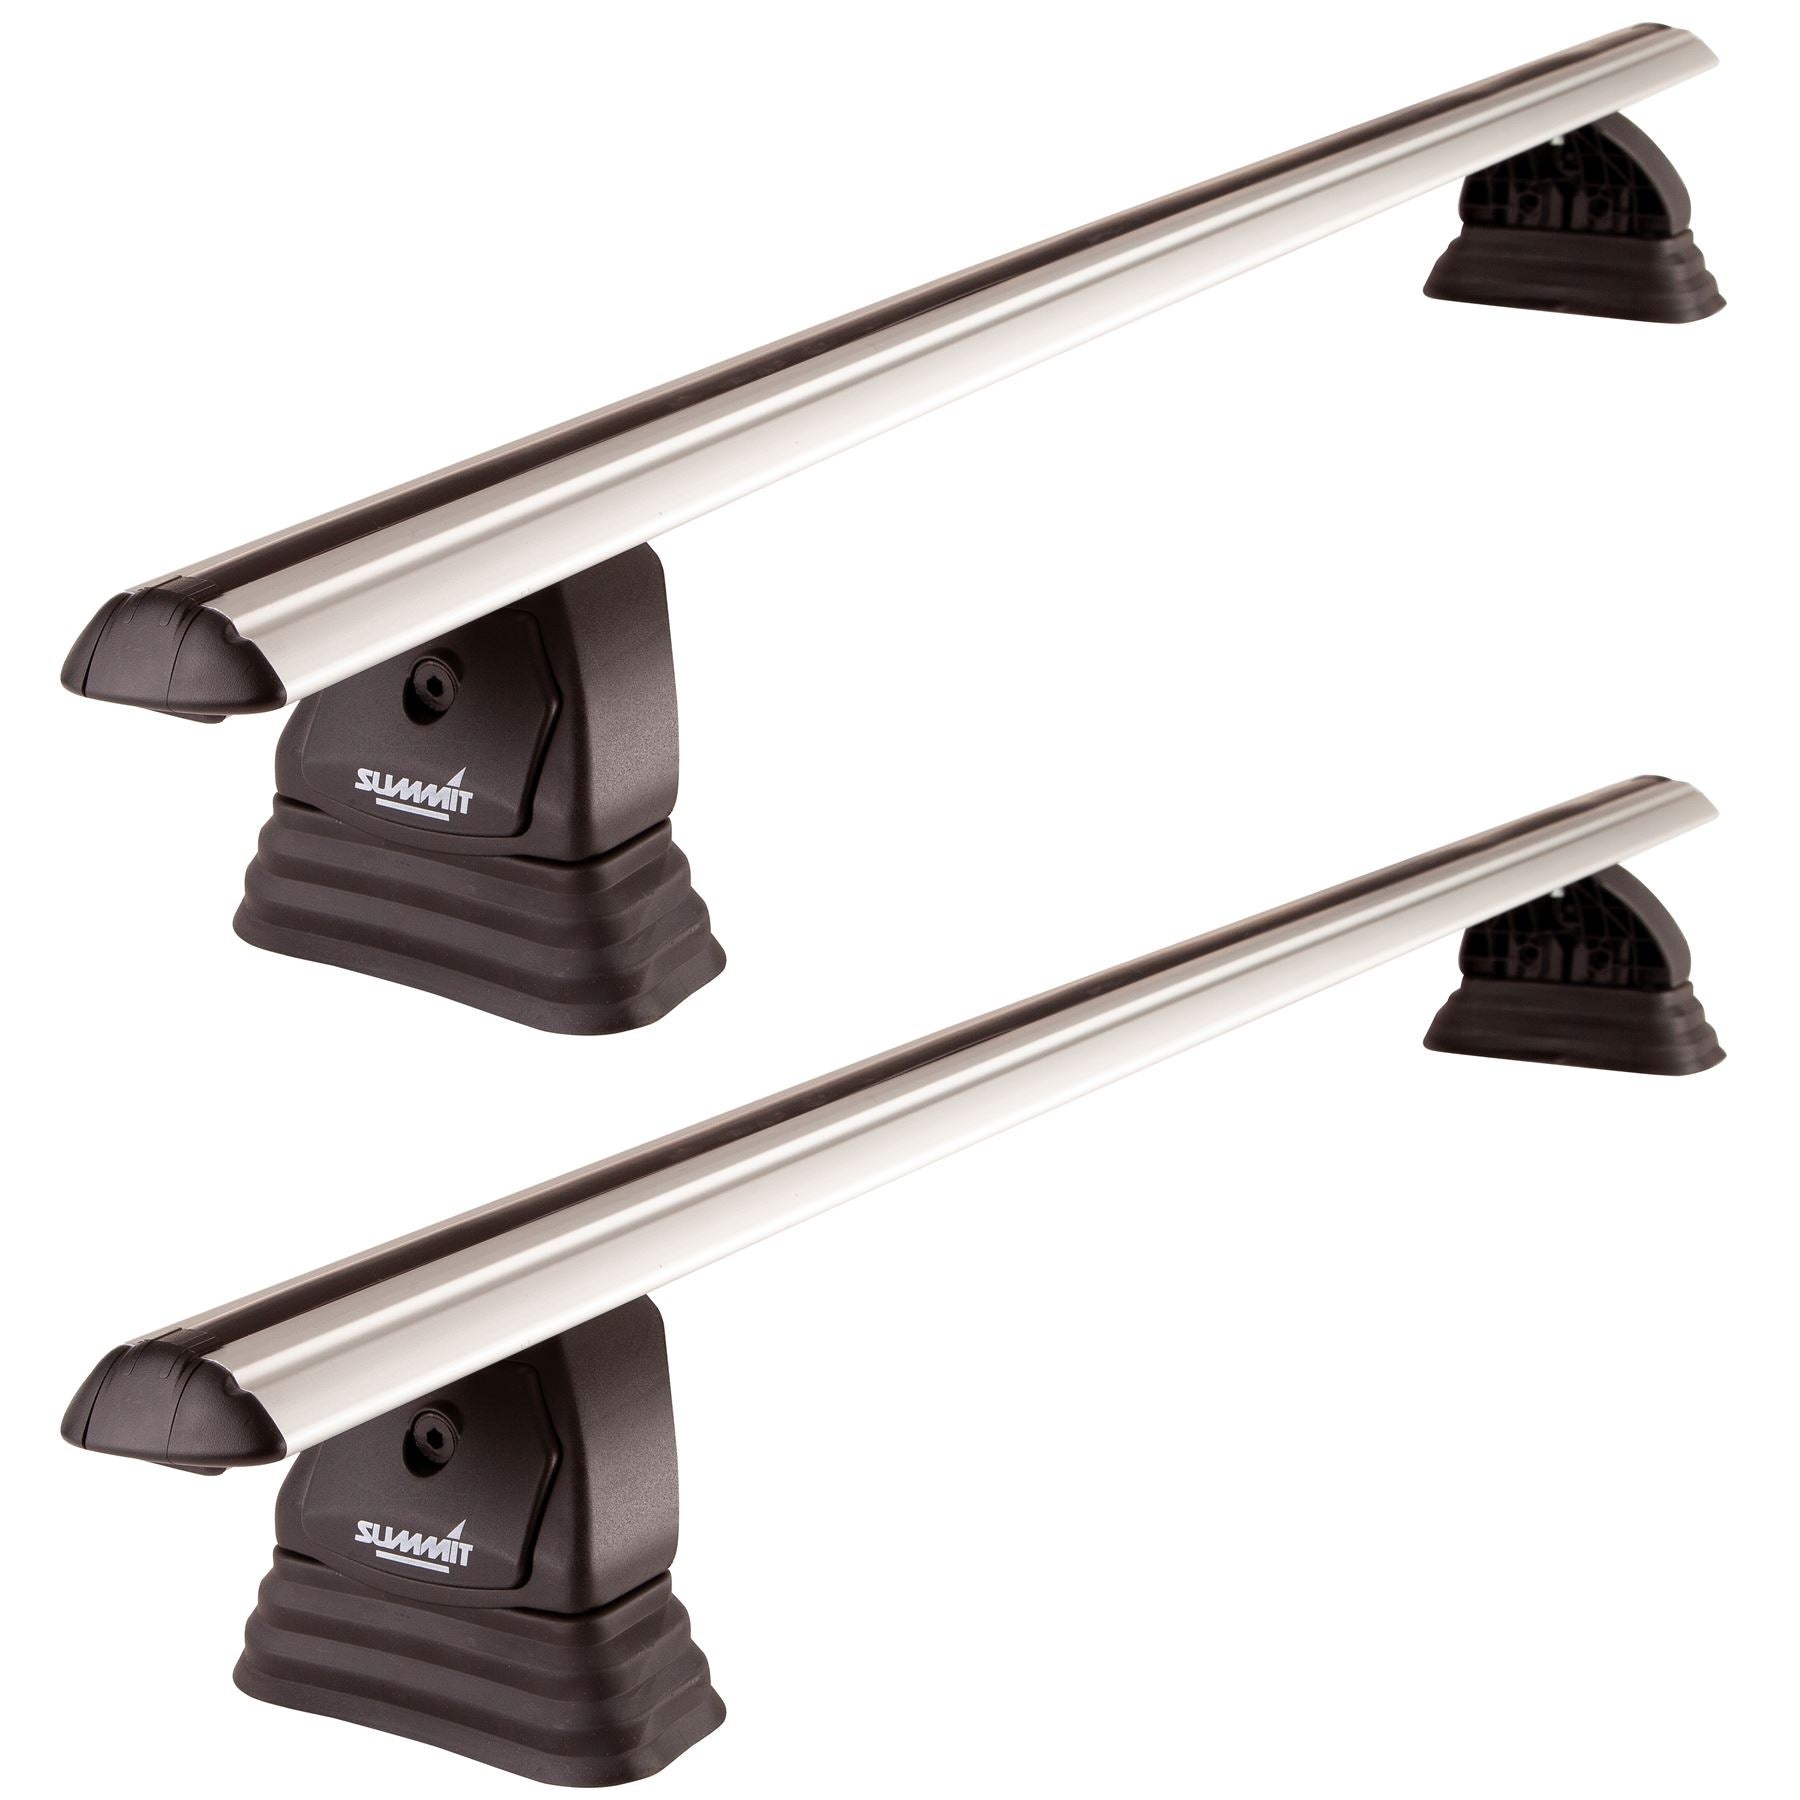
Roof Tent Bars Aluminium Roof Bars fits Peugeot Bipper   2007-2018  Van 5-dr with Fixed Point
Made for Peugeot Bipper 2007-2018 Van 5-dr with Fixed Point. Note: SURT-107 Roof Bars Heavy-Duty Roof Tent Bars by Summit Developed in collaboration with Summit , the SURT-107 Roof Bars are specifically engineered for use with roof tents. Featuring a reinforced aerodynamic aluminium profile, these premium bars provide a durable, high-strength foundation for your rooftop setup. Perfect for adventure-ready vehicles, these bars come fully pre-assembled for a quick, stress-free installation. Everything you need is included at no extra tools or parts required. Key Features: Roof Tent Ready: Designed to work seamlessly with standard roof tent mounting systems High Quality & Durable: TUV and GS certified with a 3-year guarantee Aerodynamic Shape: Reduces wind noise and helps improve fuel efficiency 20mm T-Track: Ideal for mounting roof rack accessories like awnings, bike racks, and ladders What is Included: Everything you need for installation is in the box: 2 x Reinforced aluminium roof bars 4 x Foot packs 1 x Vehicle-specific fitting kit All necessary installation tools Simple step-by-step instructions Materials: Bar: Aerodynamic silver aluminium Fitting Kit: Steel Foot Pack Covers: Black plastic Dimensions: Bar Length: 130 cm Bar Profile: 65 mm x 30 mm Total Weight: 4 kg Installation & Compatibility: Fits Vehicles with: Fixed points Installation Time: 15 to 20 minutes Tools Required: All included Instructions: Included in the box Safety Note: Please follow the installation instructions carefully. Regularly check the bars to ensure they remain securely fastened, especially before every use of your roof tent. Bars should be tight enough not to move when pushed, but avoid over-tightening. Important: It is the purchaser's responsibility to consult the vehicle handbook and, where applicable, the Summit Fitting Kit Guide to confirm the maximum roof load limit. Always ensure the correct fitment of the Summit Roof Bars For expert advice on choosing the right roof bars, check out our Roof Bar Buying Guide , and be sure to follow our UK roof bar safety tips .
Brand: Summit
Category: Vehicles & Parts > Vehicle Parts & Accessories > Vehicle Storage & Cargo > Motor Vehicle Carrying Racks > Vehicle Base Rack Systems